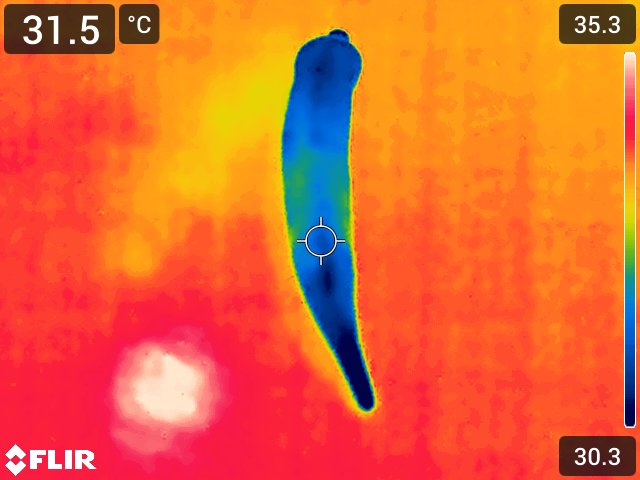
Maturity: adequate_matured